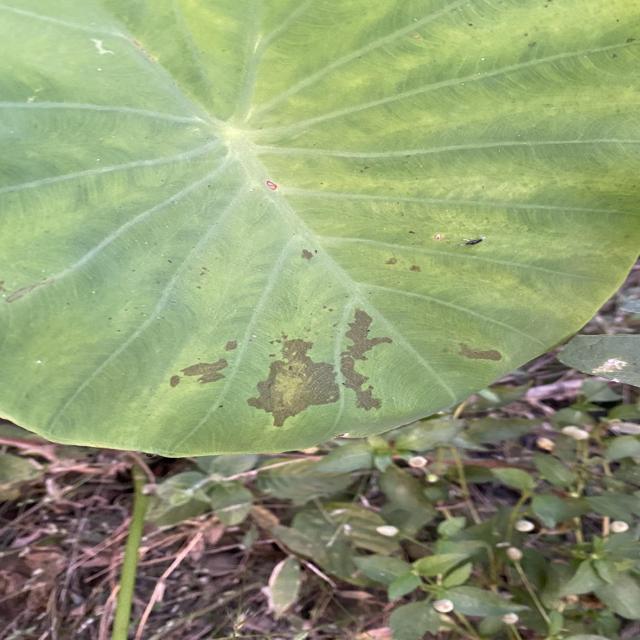
Label: Early_Blight